Jirair Sefilian

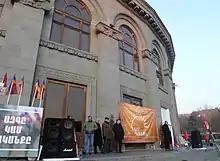
Jirair Sefilian, Petros Makeyan, Varuzan Avetisyan, Hmayak Hovhannisyan, and Garegin Chugasyan at a rally in Freedom Square (December 2015)

On April 8, 2015 Armenian authorities arrested the leaders of the Founding Parliament opposition group seeking to launch antigovernment protests on April 24. The National Security Service and the Investigative Committee of Armenia announced that “organization of mass disturbances at public places on April 24, 2015 has been thwarted as a result of their joint action". Sefilian and his three associates had their homes searched at the same day. Several human rights organizations of Armenia recognized them as political prisoners. The head of Armenian Helsinki Committee Avetik Ishkhanyan called them prisoners of conscience, "because they did not take any action, they did not incite riots, but had only civil disobedience as their goal".